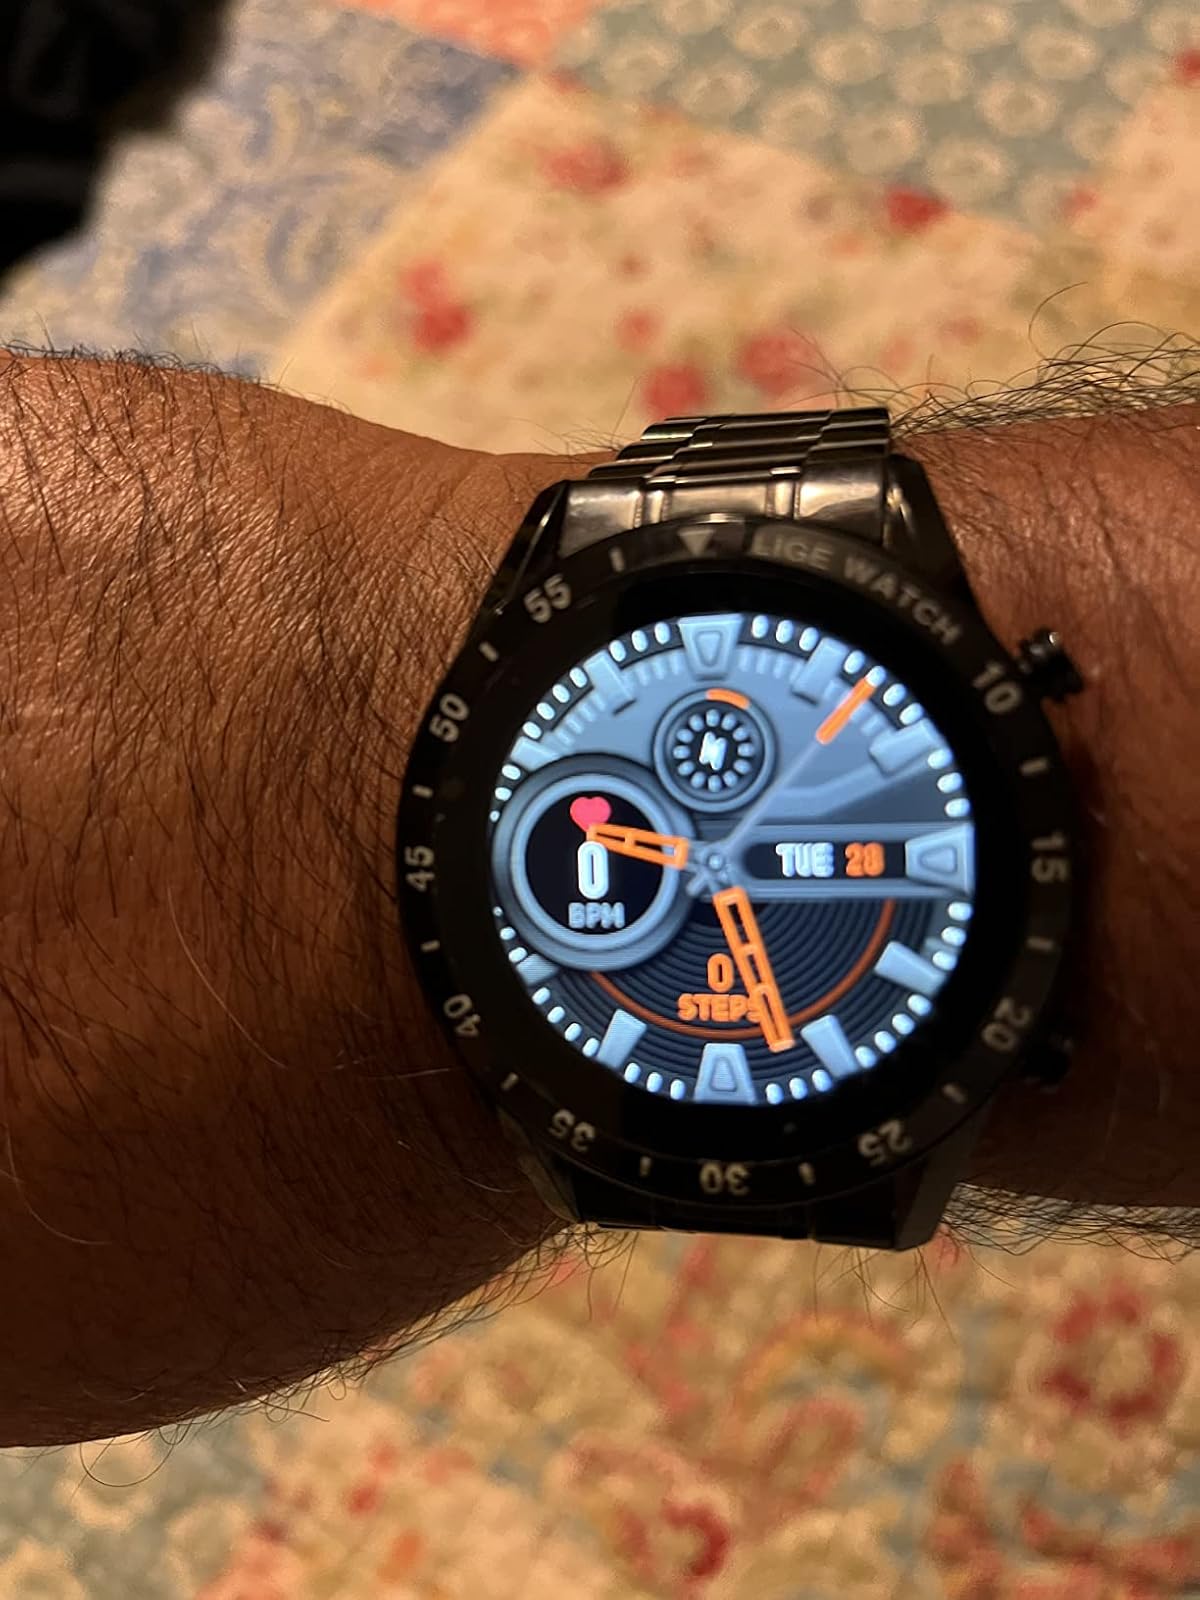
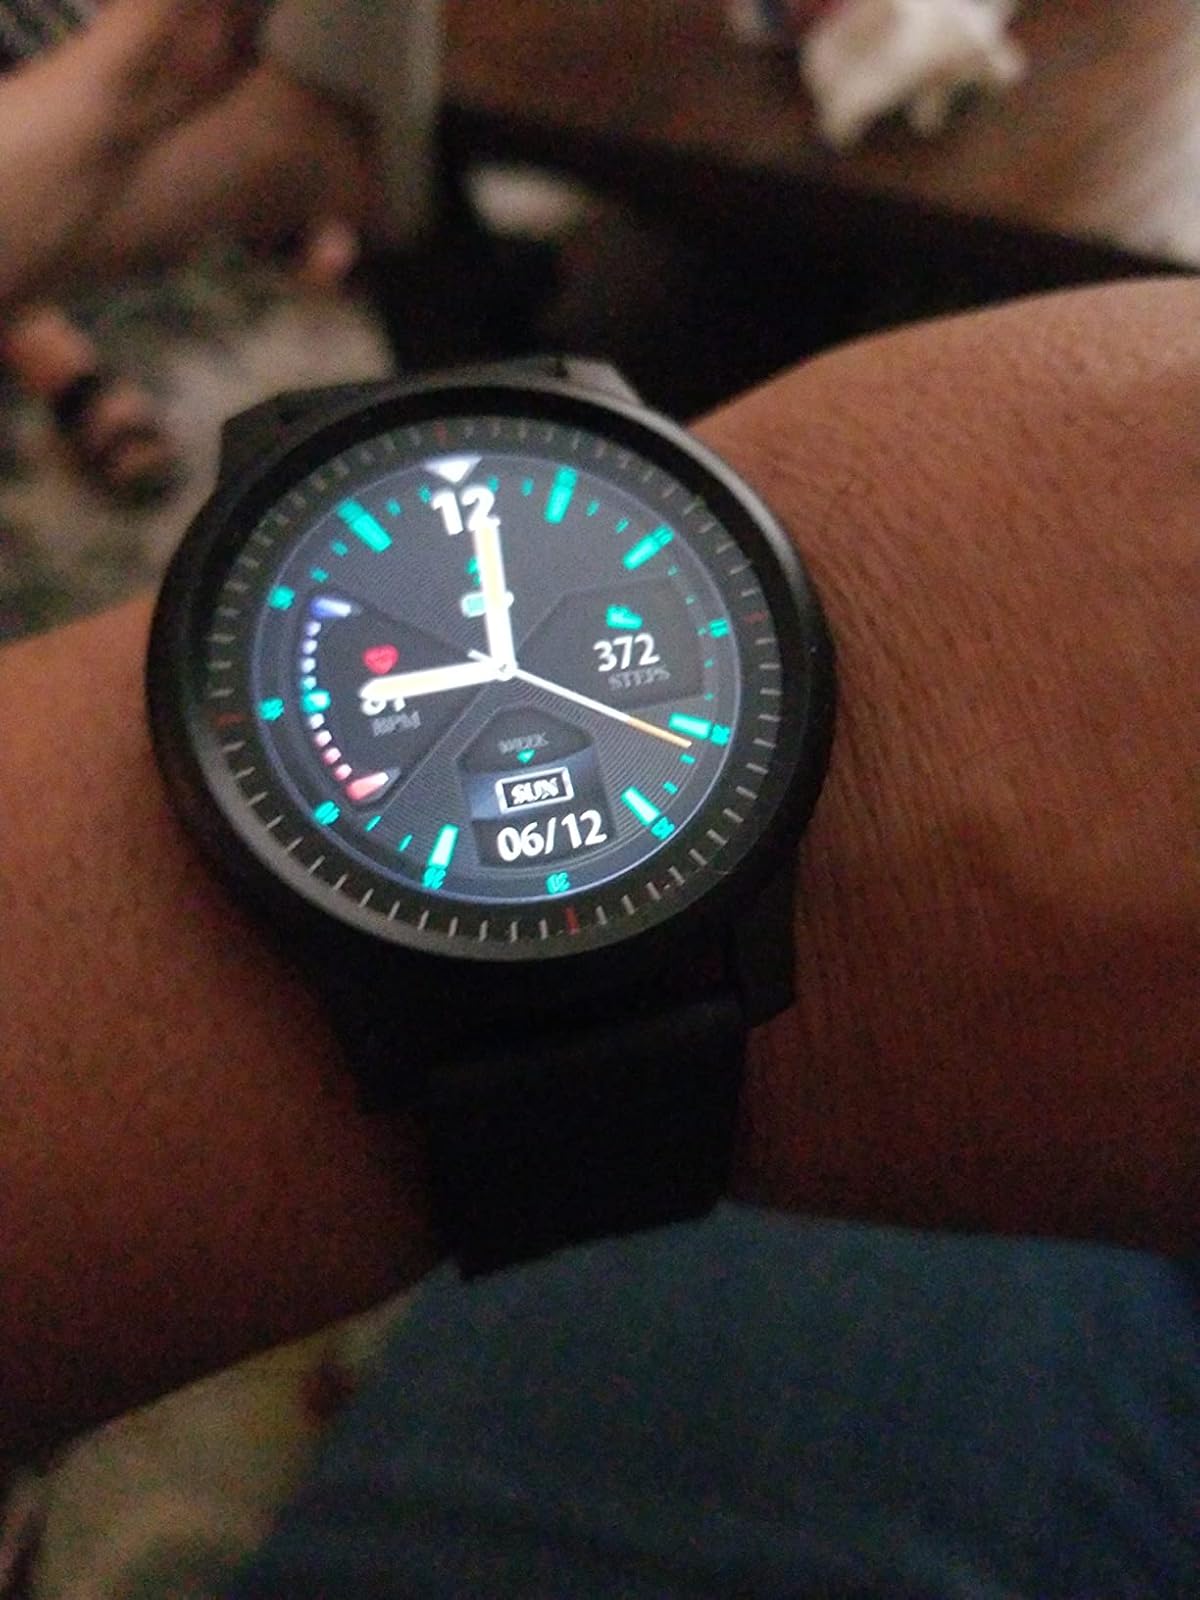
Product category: smartwatch
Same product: no